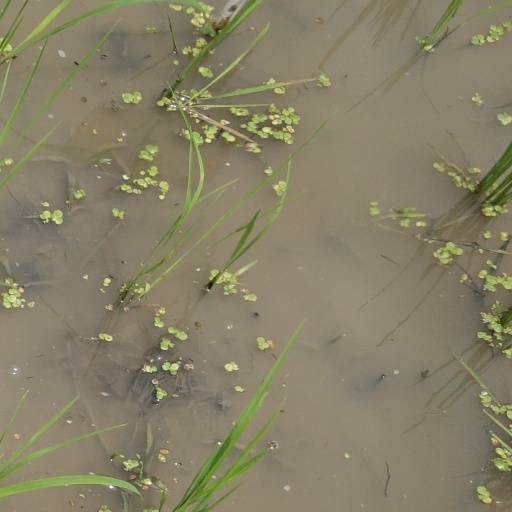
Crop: rice